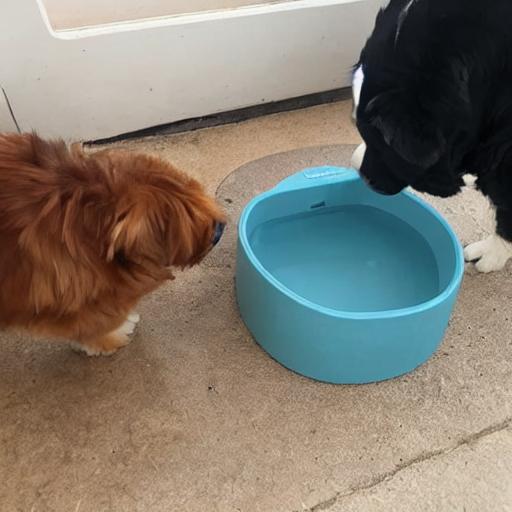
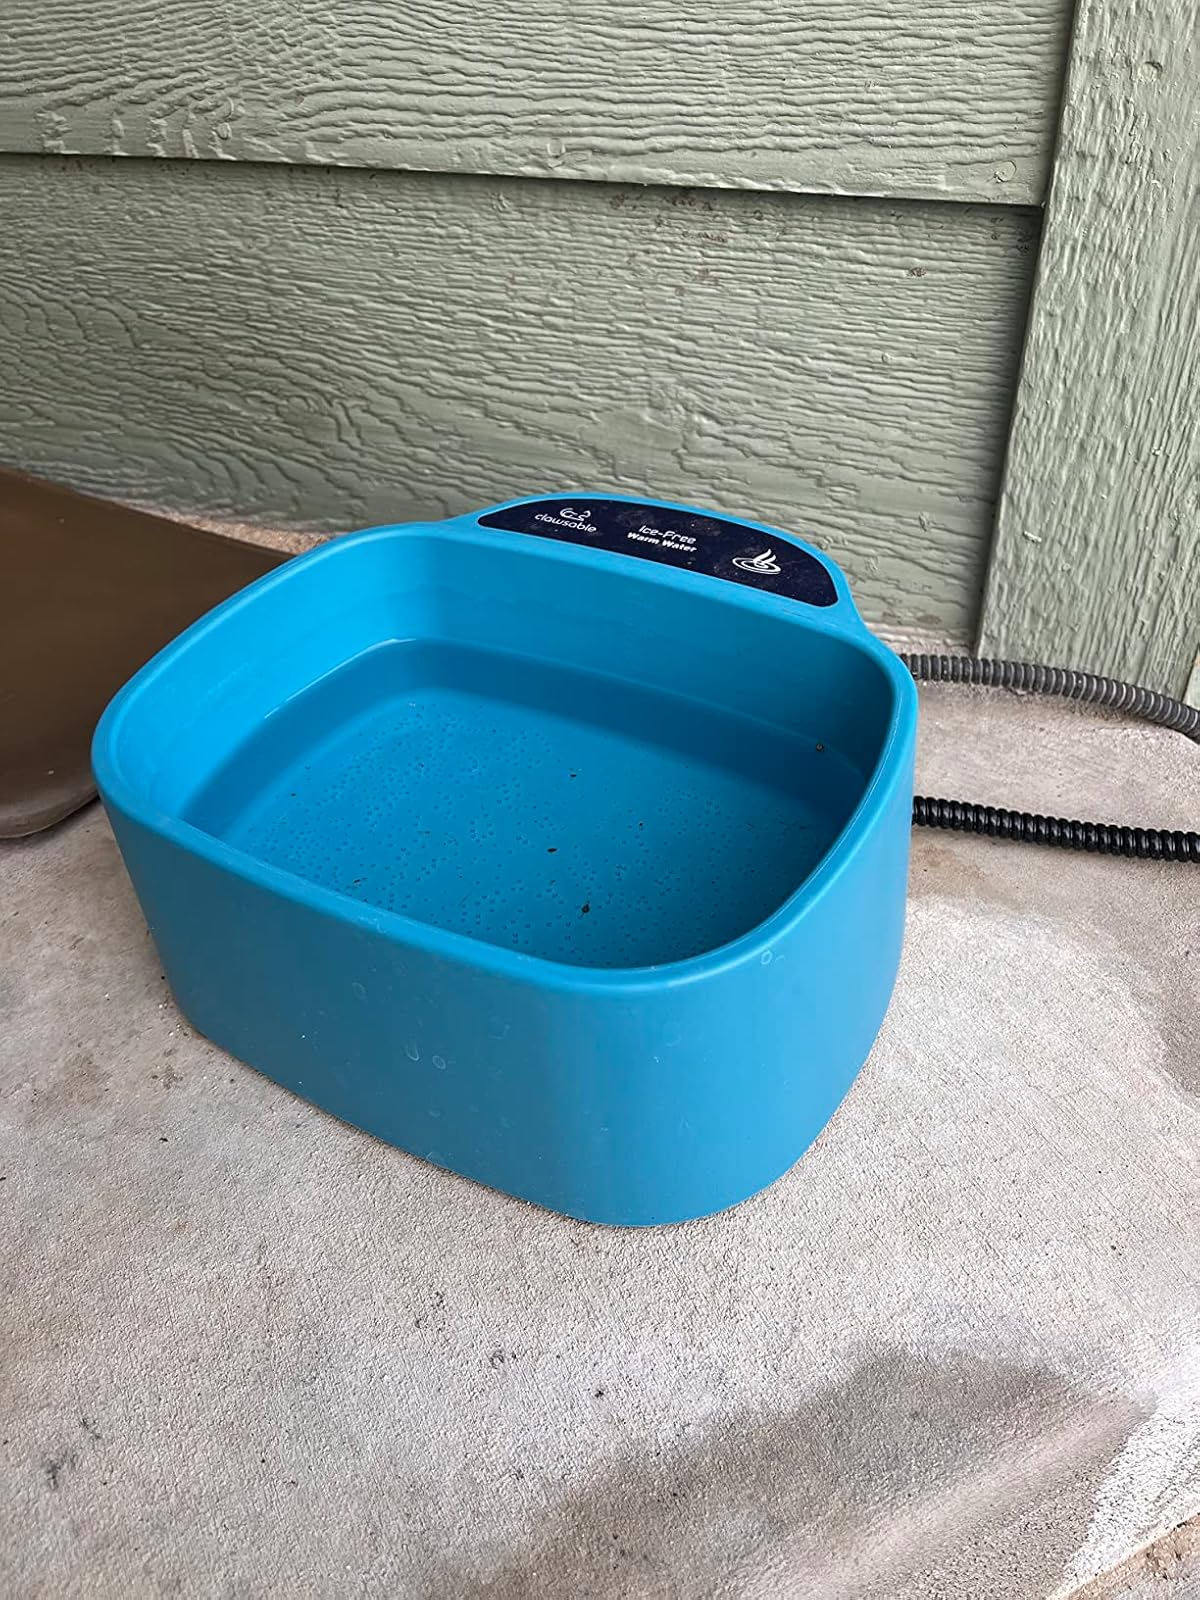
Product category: items_bowl
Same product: no